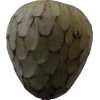
Label: cherimoya